John Luttrell (soldier)

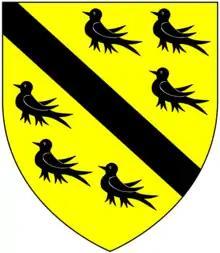
Arms of Luttrell: "Or, a bend between six martlets sable"

Sir John Luttrell (c. 1518/19 – 10 July 1551) feudal baron of Dunster in Somerset, of Dunster Castle, was an English soldier, diplomat, and courtier under Henry VIII and Edward VI. He served under Edward Seymour, Earl of Hertford (later Duke of Somerset and Lord Protector) in Scotland and France. His service is commemorated in an allegorical portrait by Hans Eworth.